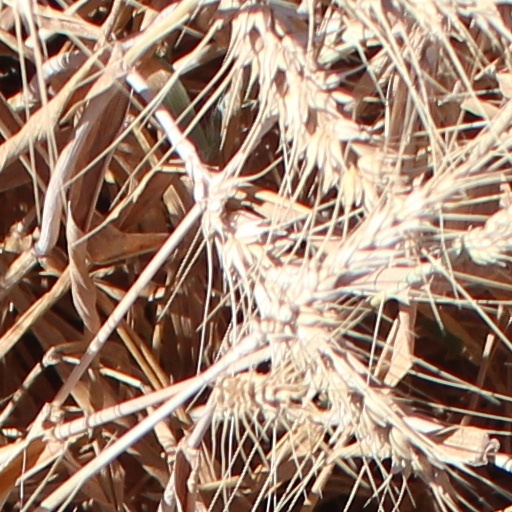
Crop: wheat